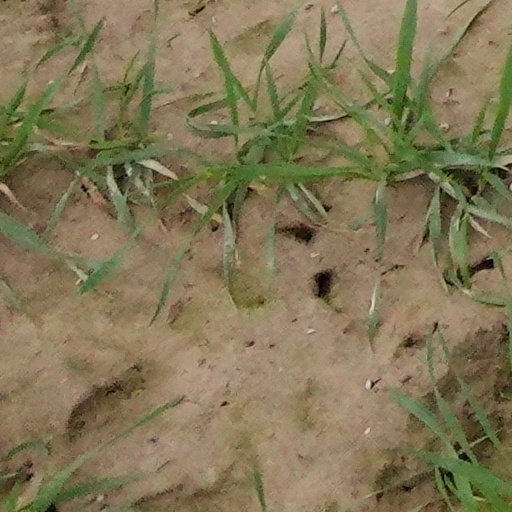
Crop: wheat